Blackwing Studios

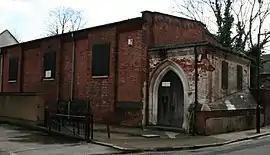
The site of Blackwing Studios in February 2010

Blackwing Studios was an English recording studio in south-east London most notable for early 1980s recording by Depeche Mode and Yazoo.